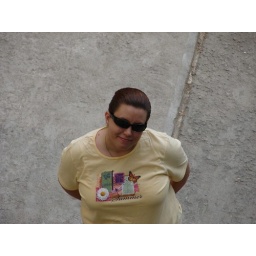
Picture taken from the second floor window with Karen in front of the mansion